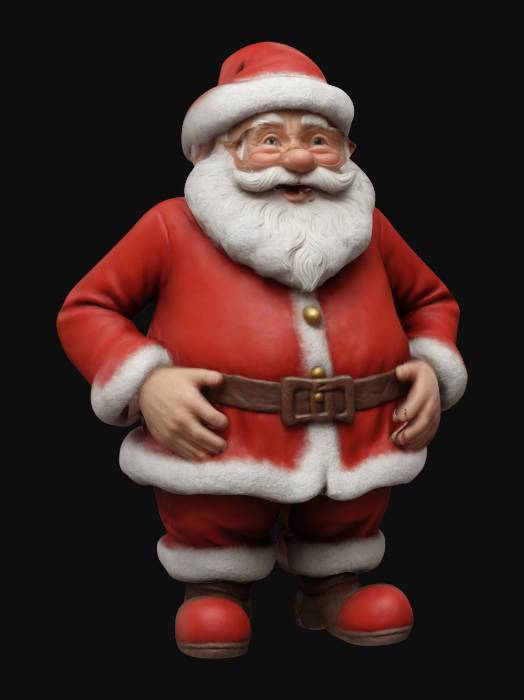
미적 점수 (1~10점): 5